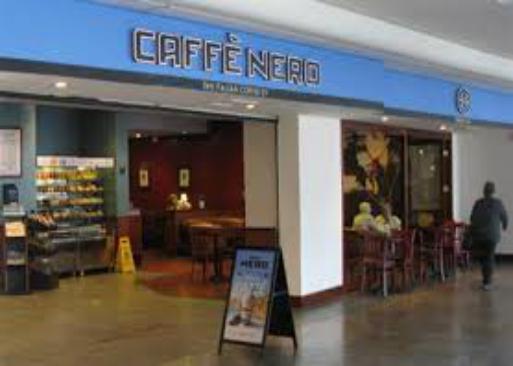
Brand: Caffe Nero
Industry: Food